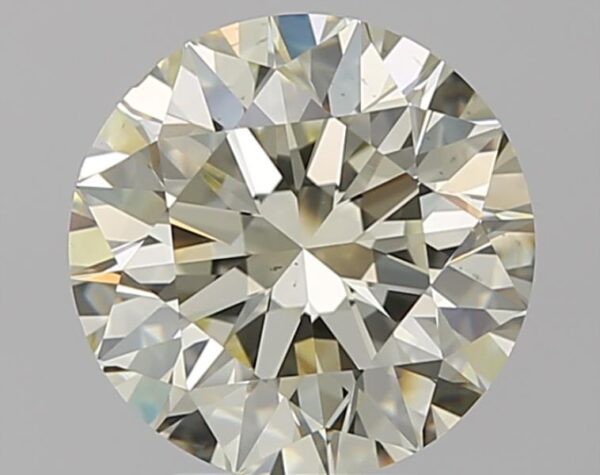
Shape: round
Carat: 3.25
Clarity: VS1
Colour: O-P
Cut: EX
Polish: EX
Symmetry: EX
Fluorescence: F
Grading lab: GIA
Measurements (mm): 9.36 x 9.42 x 5.95